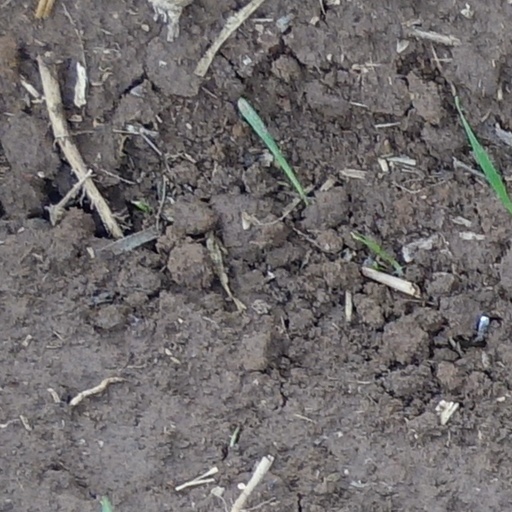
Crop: wheat